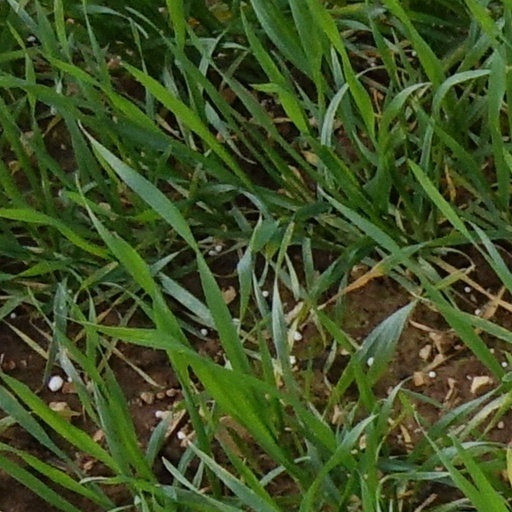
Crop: wheat